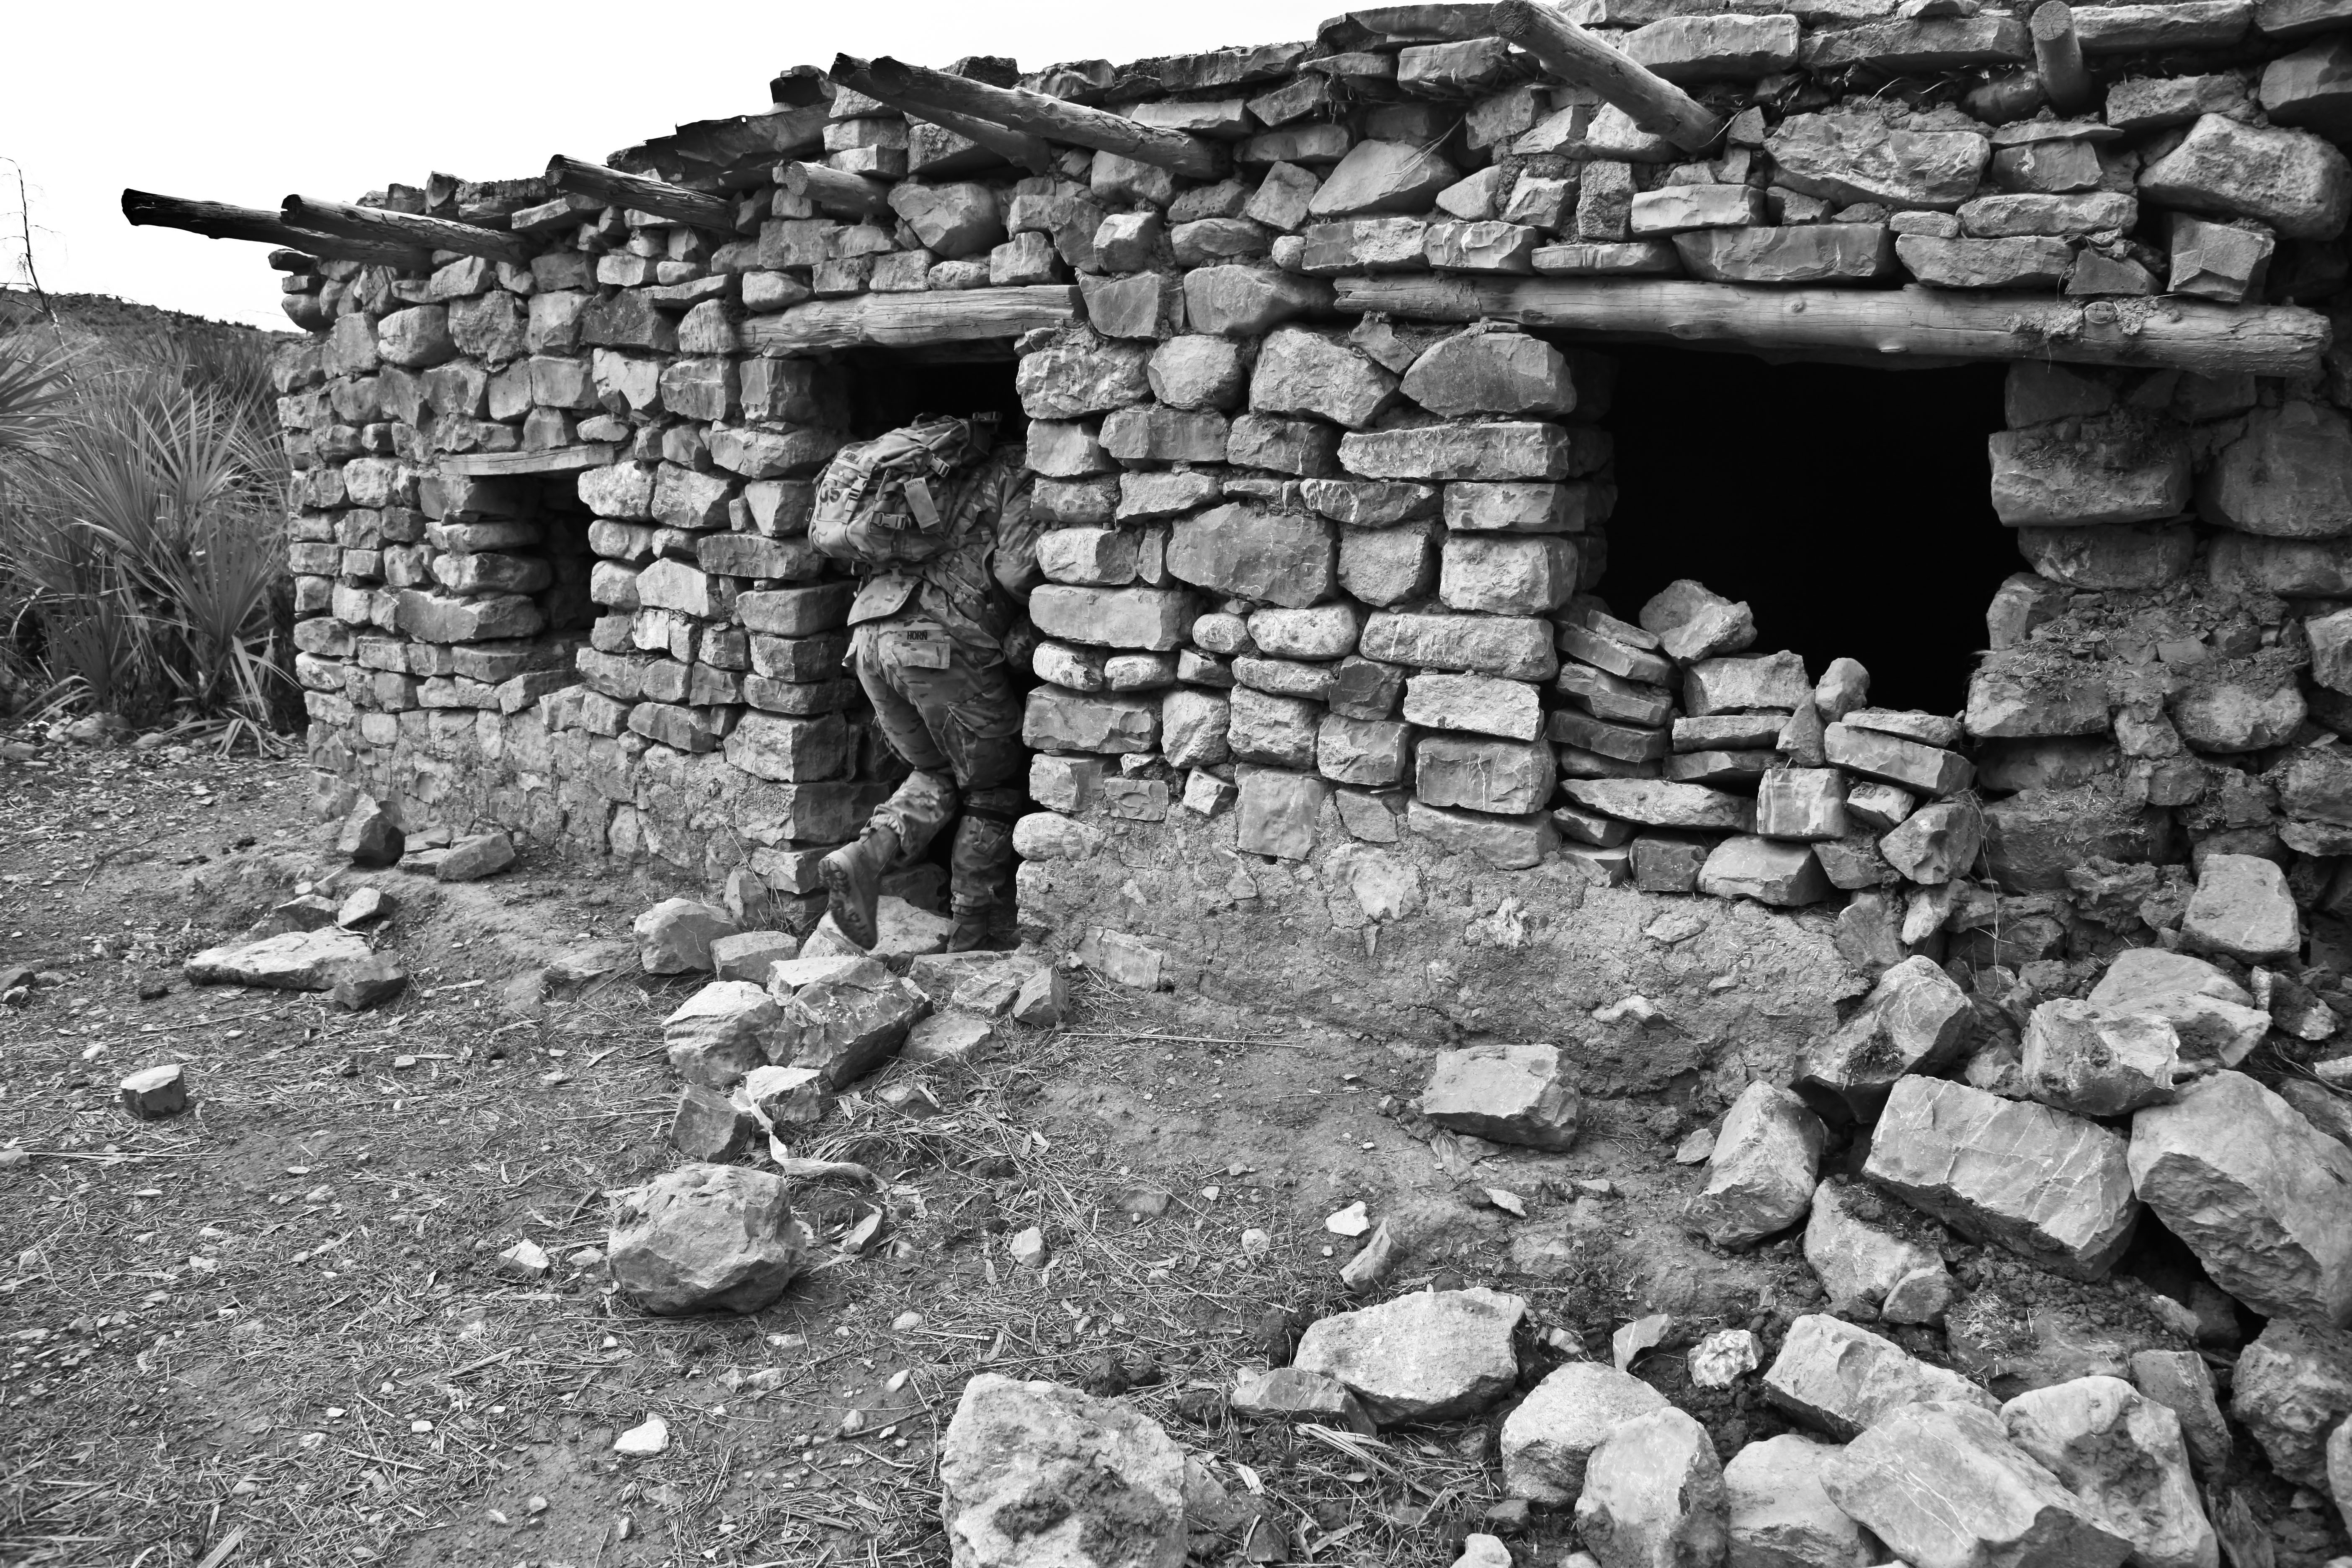
rock, black and white, house, building, old, home, wall, village, soldier, stone wall, ruin, monochrome, stones, temple, ruins, history, afghanistan, enter, country house, inspection, archaeological site, stone house, investigate, monochrome photography, ancient history, us army, maya civilization